August 2016 Van attack

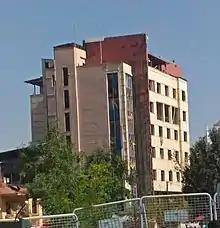
After the attack, the Iki Nisan Police Station building

August 17, 2016 Van attack, a bomb attack on the Iki Nisan police headquarters in Van city center on 17 August 2016.